List of people banned from Major League Baseball

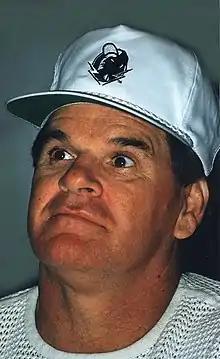
Pete Rose

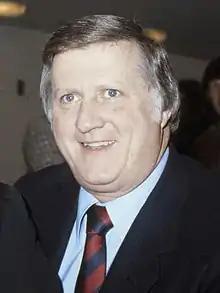
George Steinbrenner

Bud Selig became Commissioner after Fay Vincent's resignation; he was Acting Commissioner between 1992 and 1998, and was elected to the Office of Commissioner in 1998. In 1999, Selig oversaw the disbandment of the American and National League offices and took over all but a few ceremonial duties formerly performed by the League Presidents, including the discipline of personnel for on-field behavior.